The Practical Theatre Company

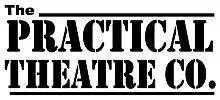
PTC Logo

The Practical Theatre Company is a Chicago-based theatre company founded by Northwestern University students and active throughout the 1980s before returning to the stage in 2010. Its productions have included new plays, satiric agitprop, rock and roll events, and a series of successful improvisational comedy revues. The PTC, whose motto is "Art is Good", is notable for the fact that the entire cast of its 1982 improvisational comedy revue, "The Golden 50th Anniversary Jubilee" (Brad Hall, "Seinfeld" star Julia Louis-Dreyfus, Gary Kroeger and Paul Barrosse) was hired by "Saturday Night Live".